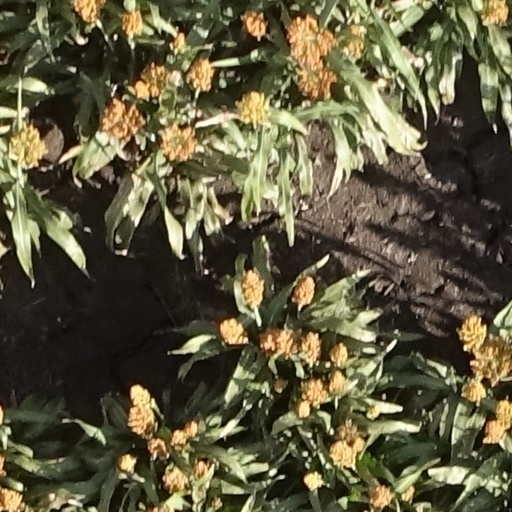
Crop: sorghum